Friederike Repohl

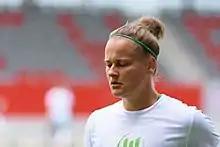
Repohl in 2020

Friederike Repohl ( Abt; born 7 July 1994) is a German footballer. She plays as a goalkeeper for Bayer Leverkusen in the Frauen-Bundesliga. She was a member of the German Under-19 national team that won the 2011 U-19 European Championship.